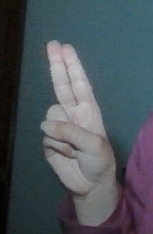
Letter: taa